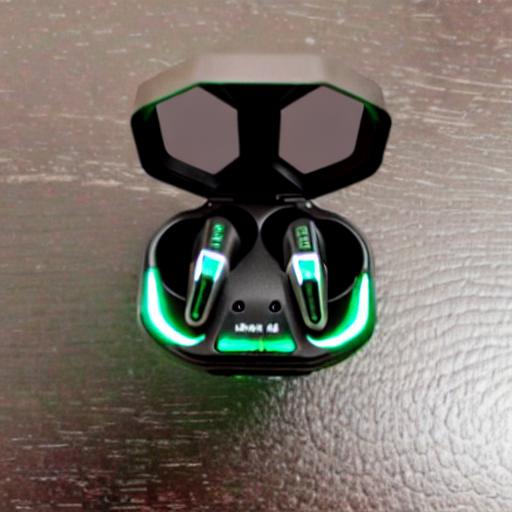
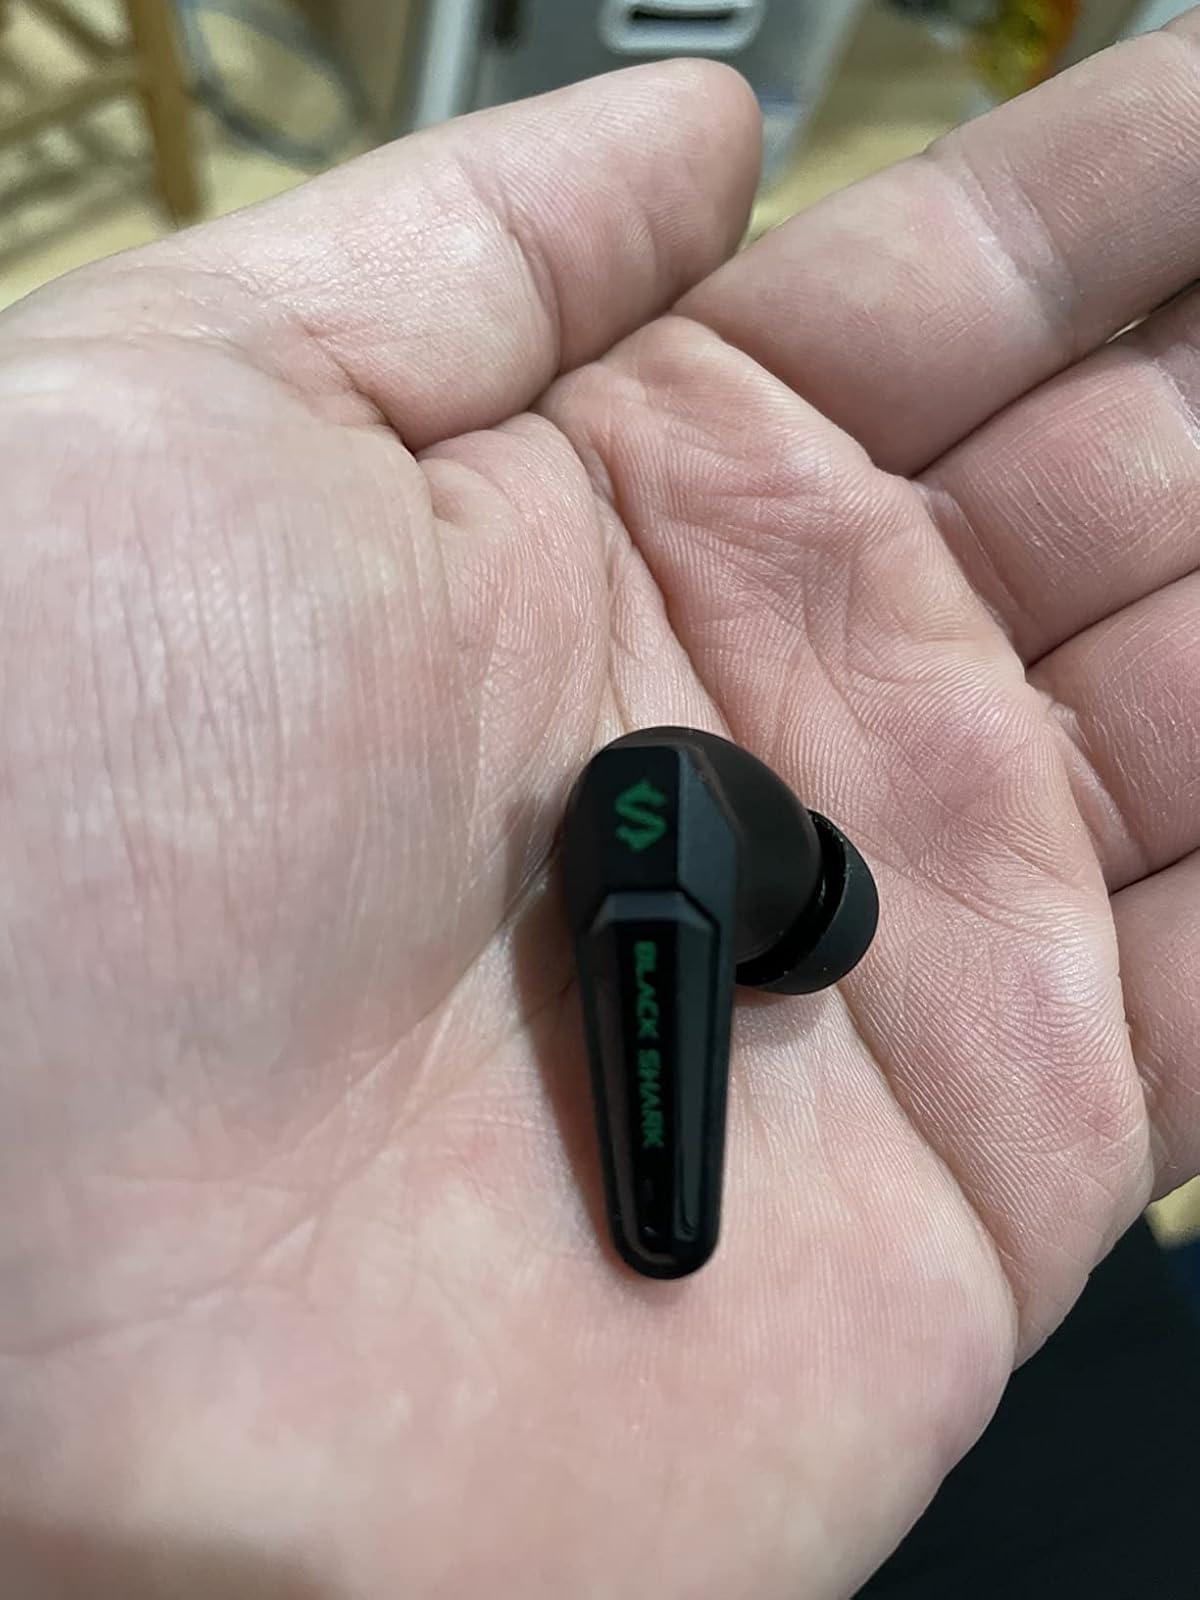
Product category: earbuds
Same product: no